Lucie Šafářová

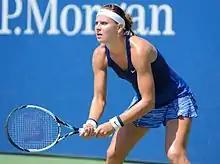
Šafářová at the 2014 US Open

Šafářová had a match point in the third round of the Australian Open against Li Na, but was eventually beaten in three sets as Li went on to win her second major title. At the Miami Open, she lost in three tight sets to Maria Sharapova in the third round. She would go on to lose to Sharapova again in the first round of the Porsche Tennis Grand Prix. At Roland Garros, she was the 23rd seed and defeated the in-form Ana Ivanovic in the third round, but lost in the next round to Svetlana Kuznetsova, in straight sets. At Wimbledon, she reached her first ever Grand Slam semifinal, where she lost in two sets to fellow Czech Petra Kvitová. In November, Šafárová was a part of the Czech Fed Cup team that played the final against Germany. In front of the home crowd at the O2 Arena in Prague, she won her singles match against Angelique Kerber in straight sets, which contributed to a 3–1 victory for the Czech team.